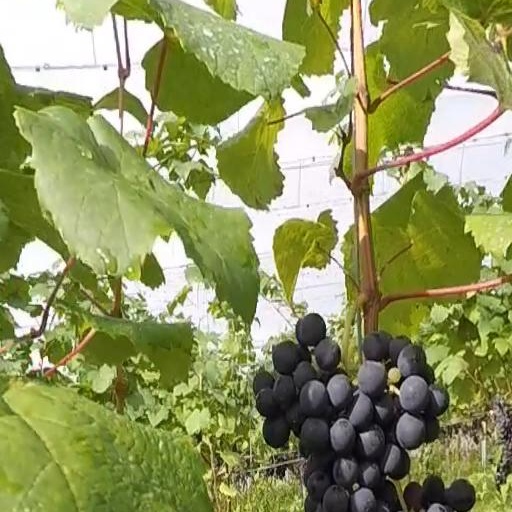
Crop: grape